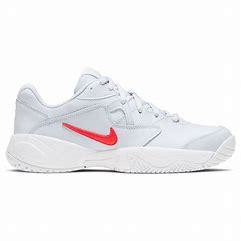
Brand: Nike
Model: Court Lite 2